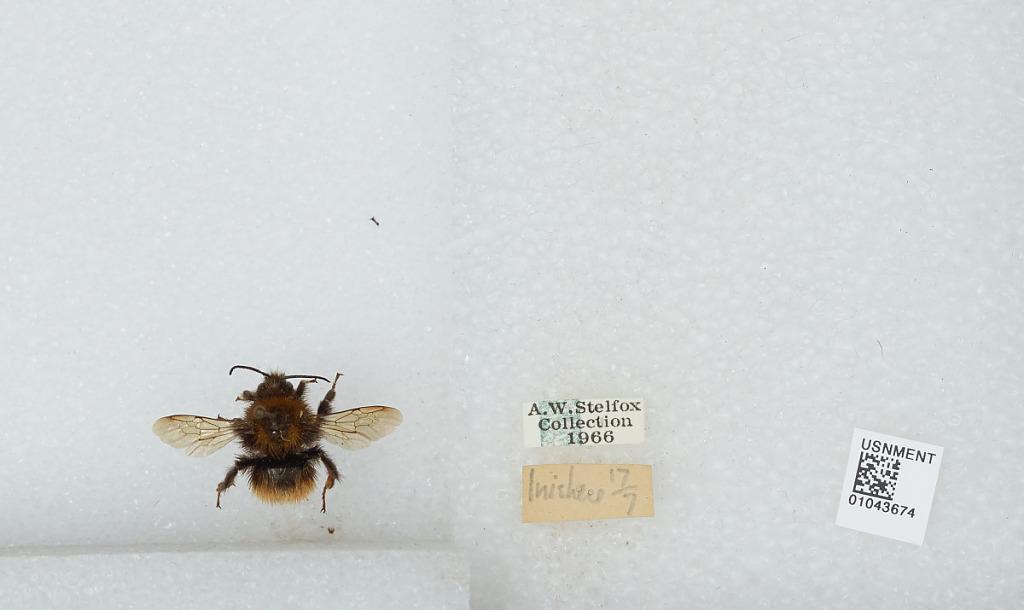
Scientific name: Bombus sp.
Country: Ireland
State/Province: Galway
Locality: Inisheer
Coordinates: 53.0581, -9.5275